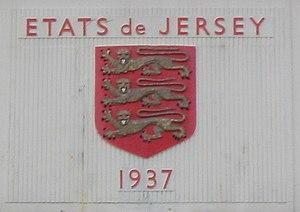
Jersey est la plus grande des îles Anglo-Normandes, dont la capitale est Saint-Hélier. Sa superficie est de 118,2 km² et elle est peuplée de 106 500 habitants en 2011. Elle appartient au bailliage de Jersey.
Les États de Jersey constituent à la fois le Parlement et le gouvernement de l'île de Jersey.